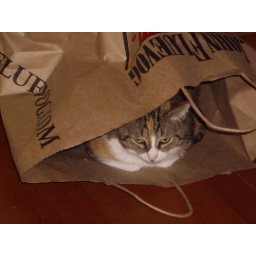
amber in a shoe bag